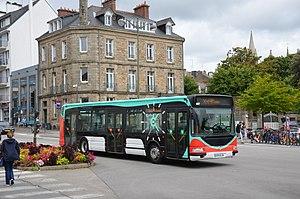
Irisbus Agora S n°147 approchant de l'arrêt République, sur le réseau Kicéo de Vannes.
Kicéo est le nom commercial du réseau de transport collectif desservant Vannes et son agglomération. Il est exploité par la Compagnie des transports Golfe du Morbihan - Vannes Agglomération, une filiale de RATP Dev, dans le cadre d'une délégation de service public la liant à Golfe du Morbihan - Vannes agglomération, autorité organisatrice de la mobilité dans son périmètre.